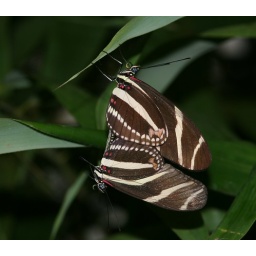
A mating pair photographed in the butterfly house at Jimmy's Farm near Ipswich, Suffolk, England.